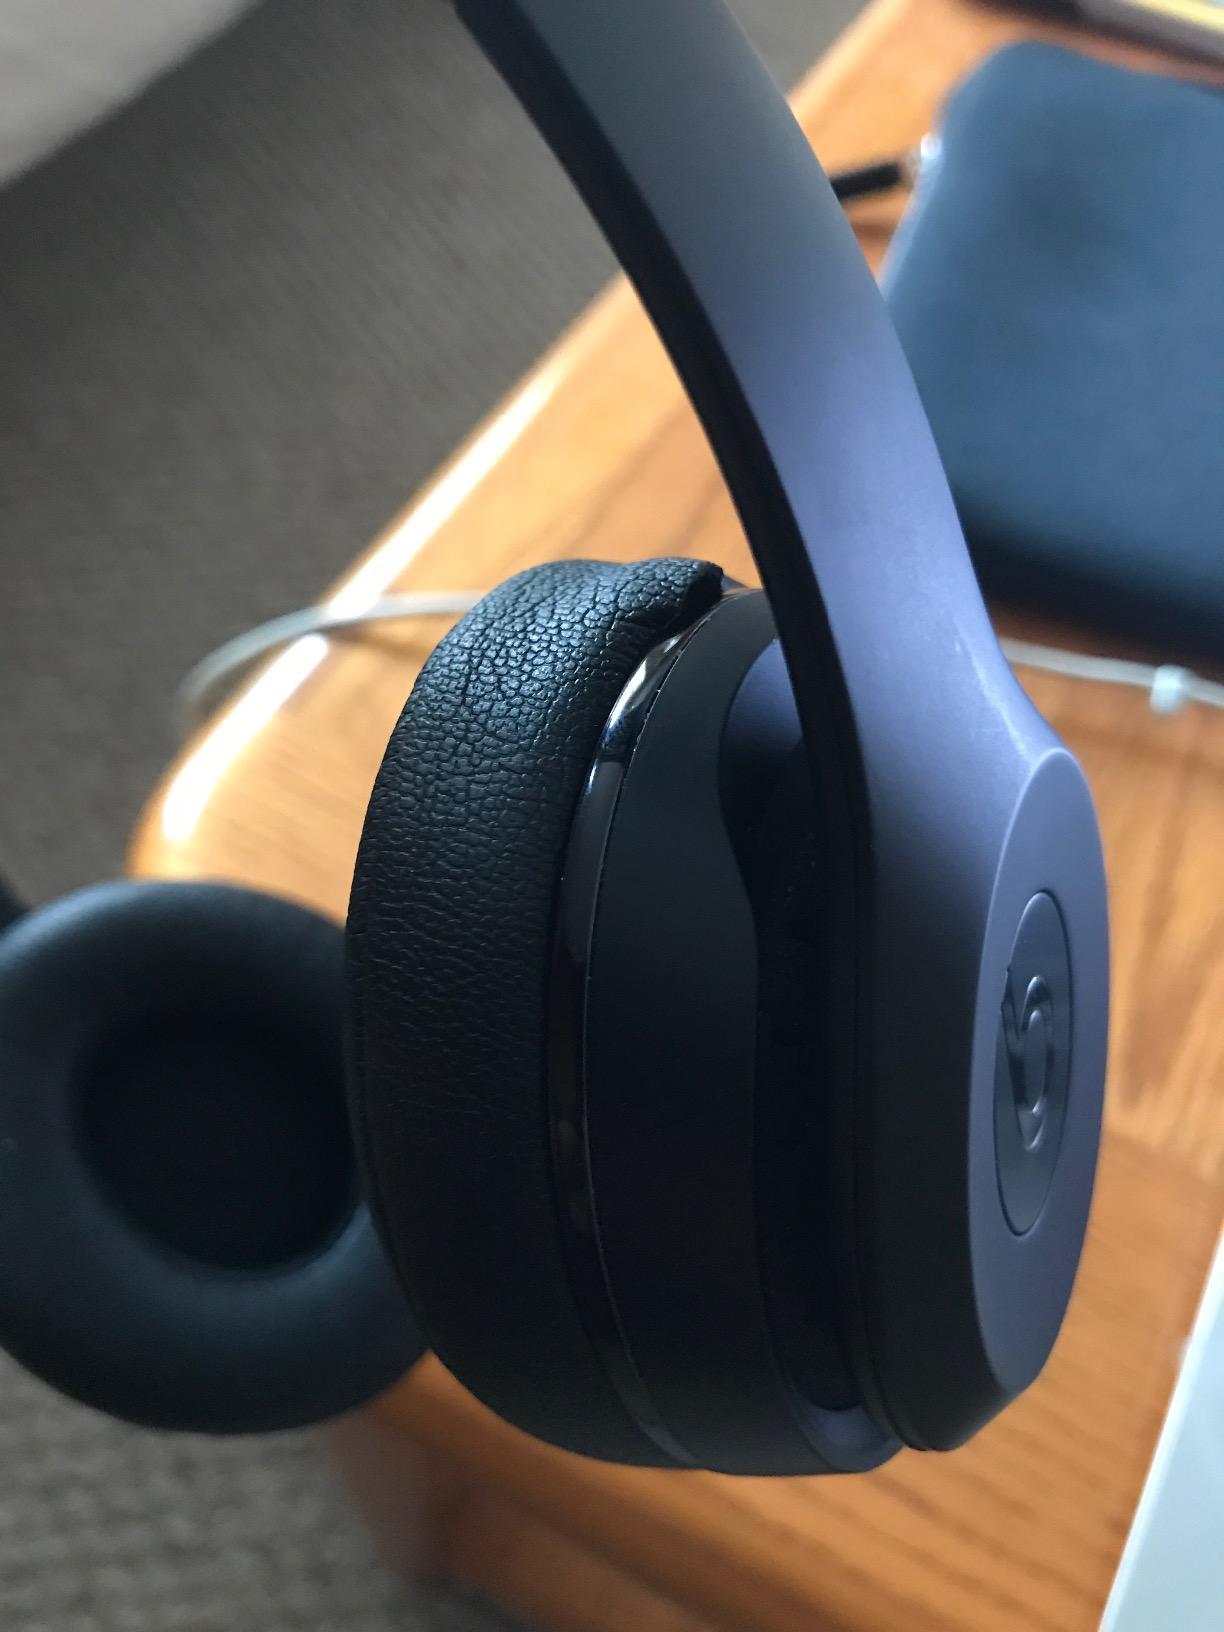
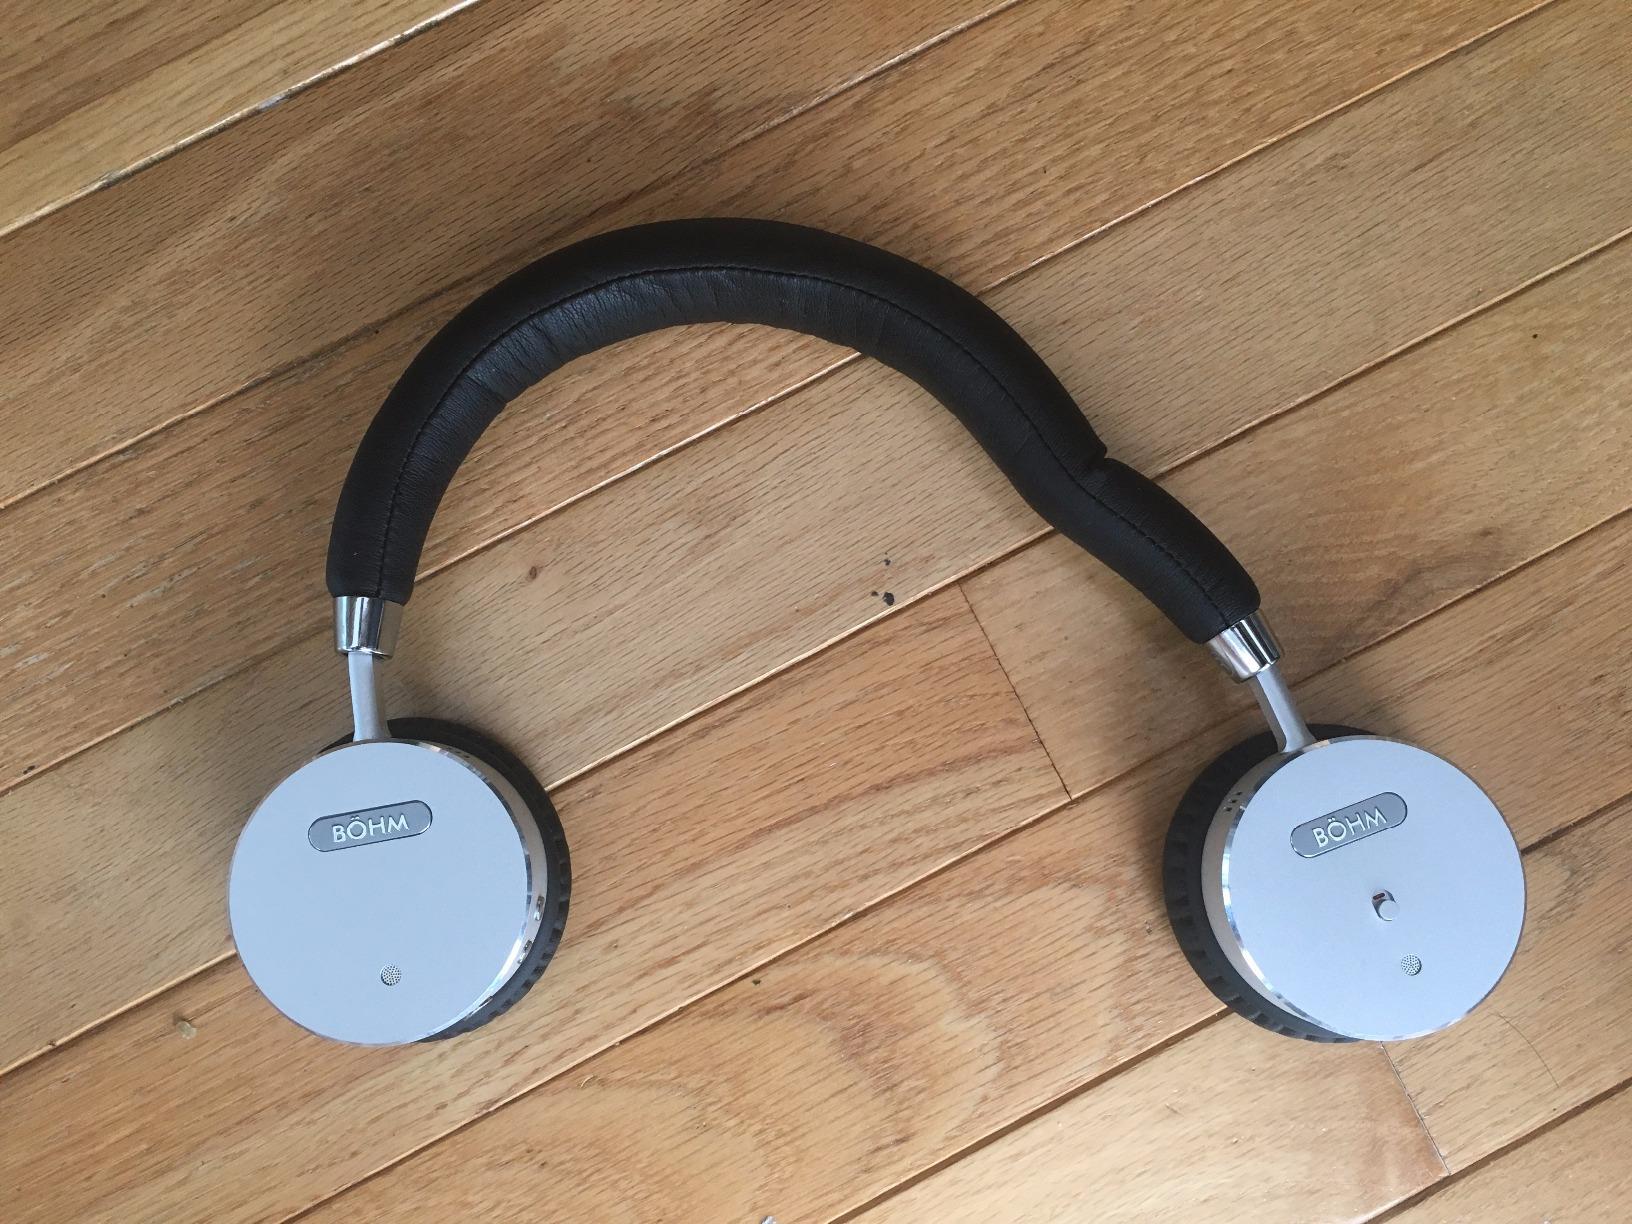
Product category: headphones
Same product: no